Addington School

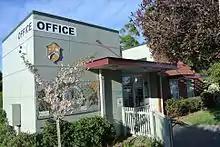
Office at Addington School, Christchurch

Addington School is a primary school in the suburb of Addington, Christchurch, New Zealand. It is a year 1 to 6 school with a roll of approximately 230 children. The school runs a Conductive Education Unit for children with motor disorders.